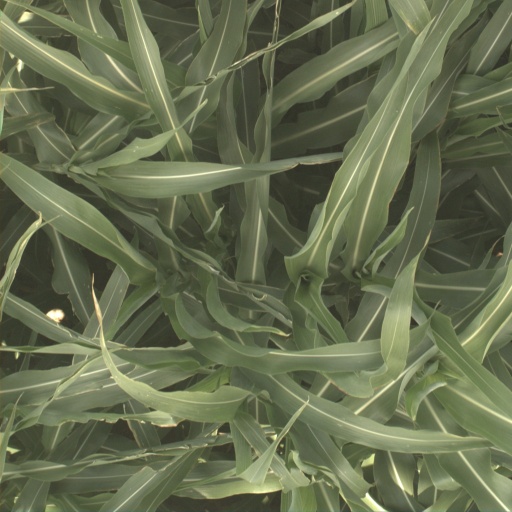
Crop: sorghum